Belgium–Netherlands border

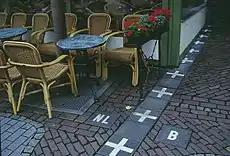
Border in Baarle.

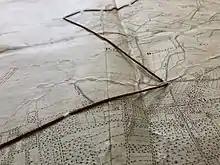
Border agreed between the Habsburg Empire and the Dutch Republic at the end of the War of the Spanish Succession.

The Belgium–Netherlands border separates Belgium and the Netherlands and is long.